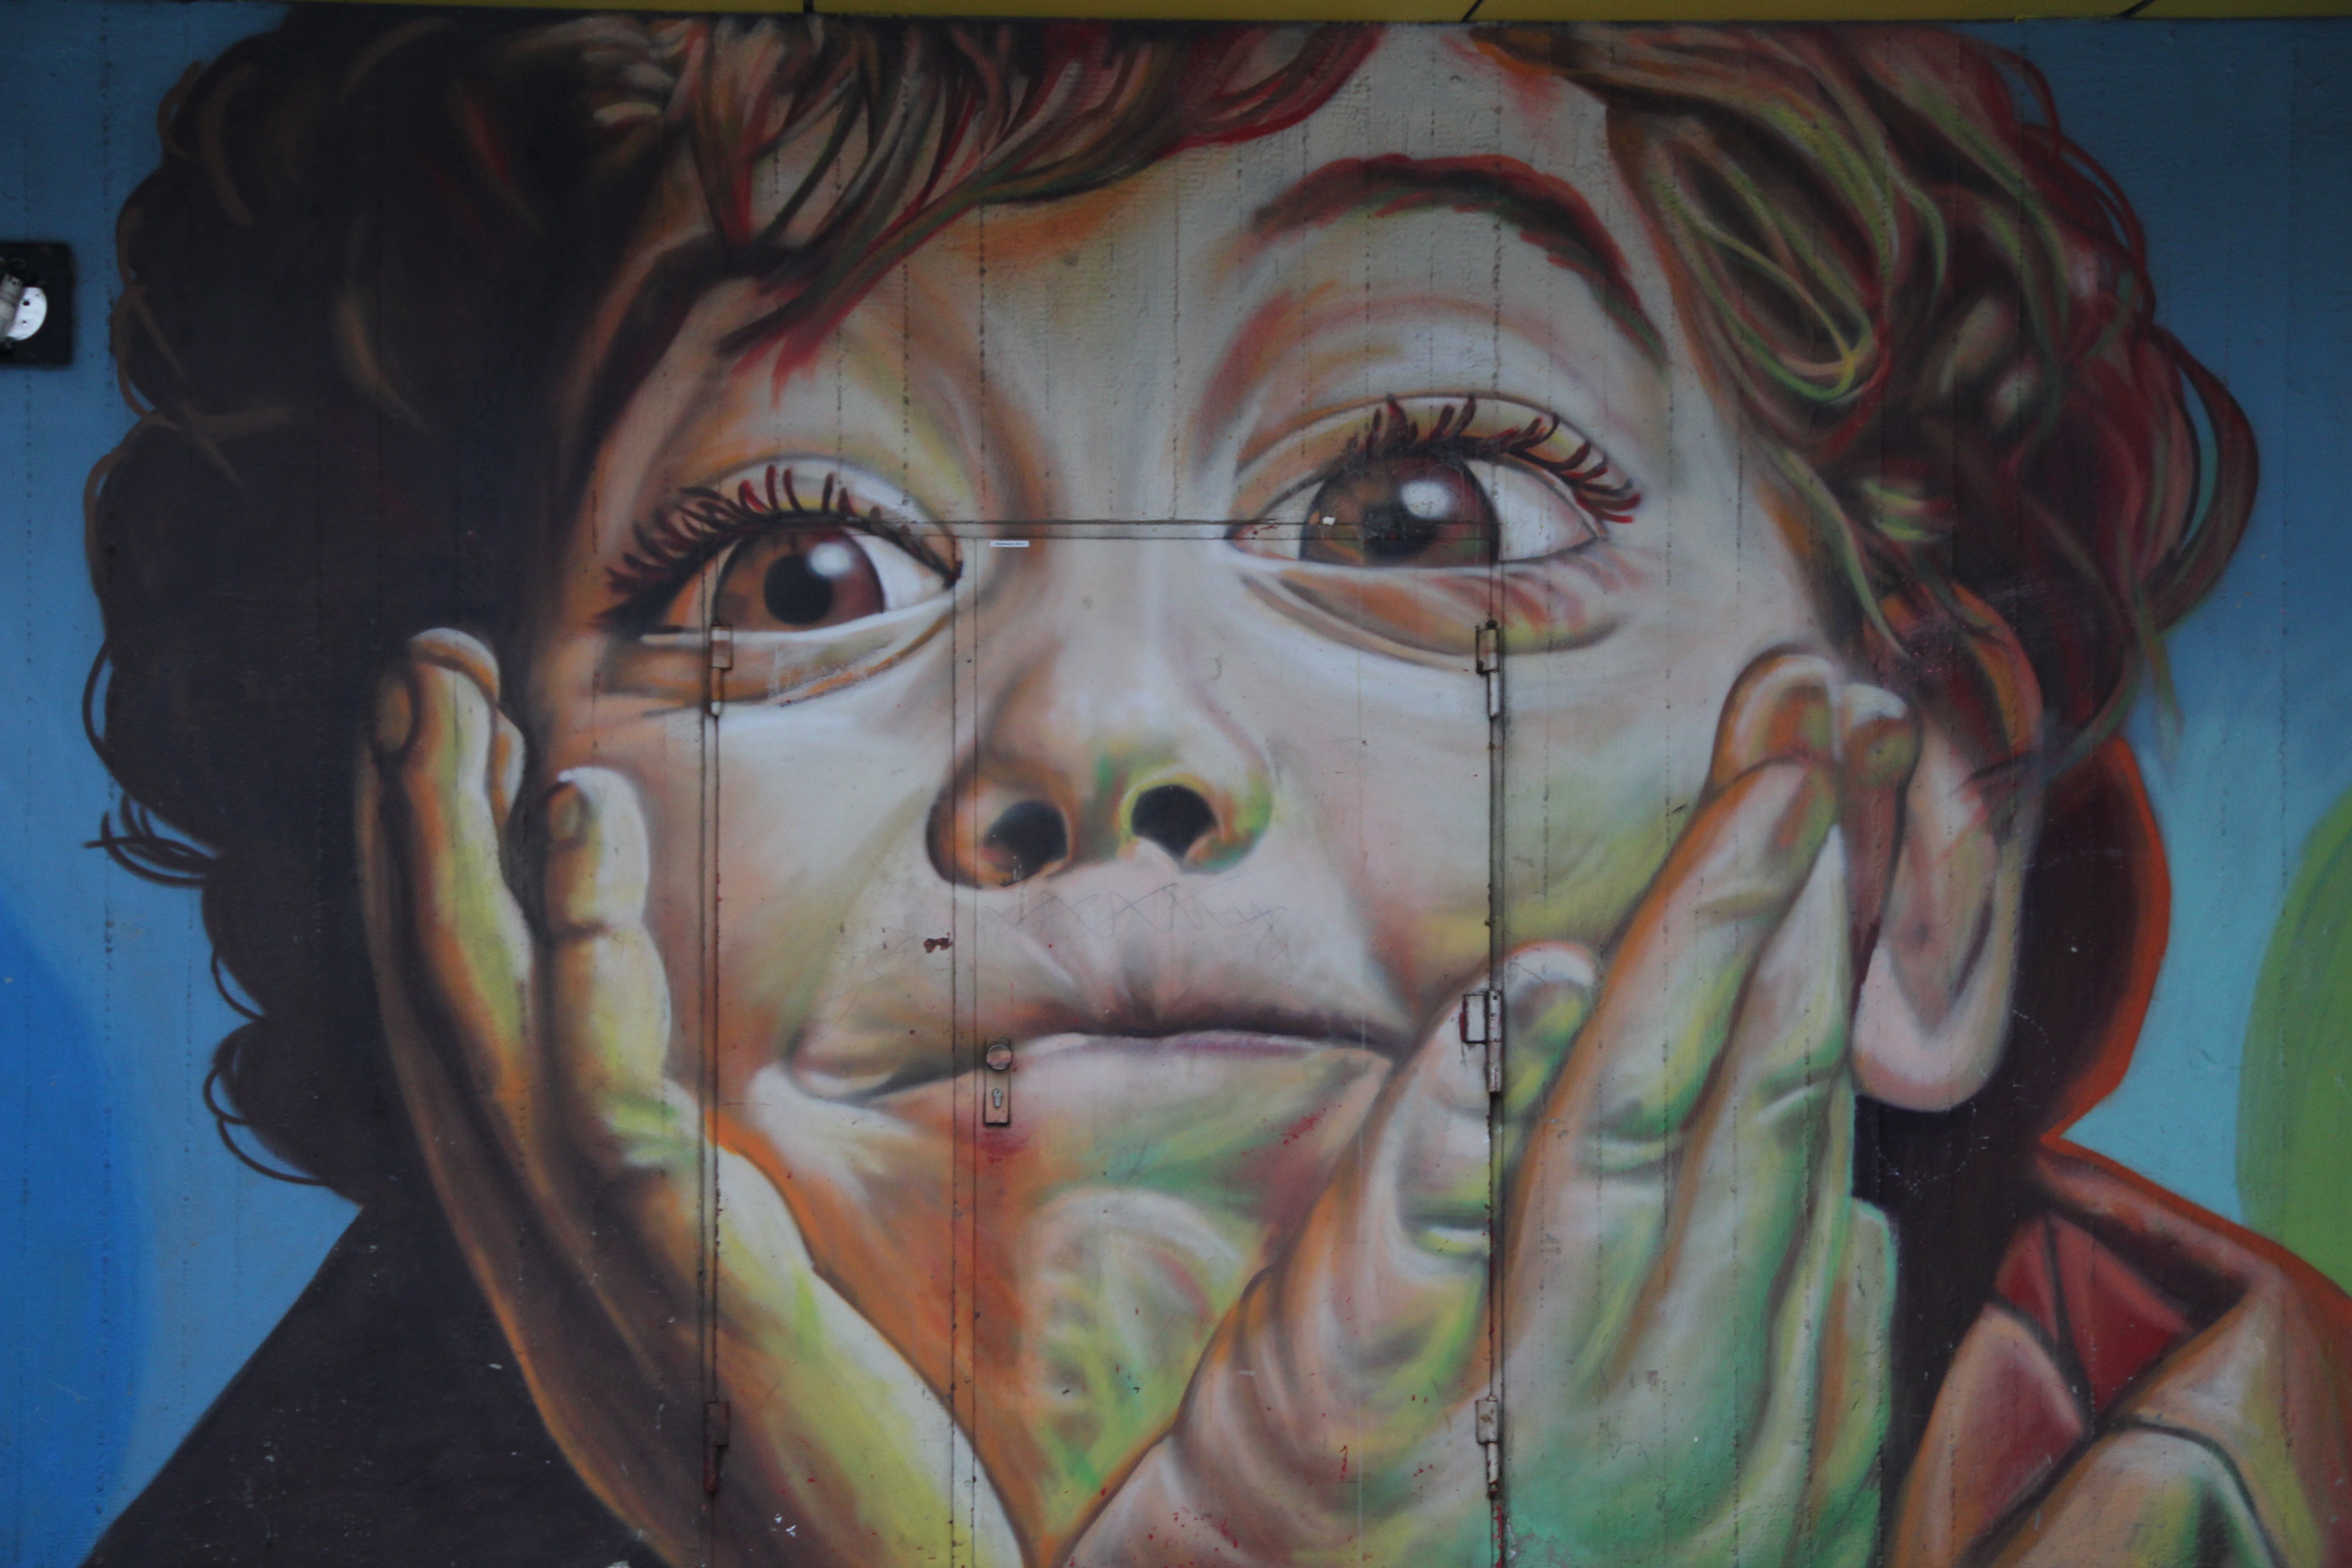
boy, portrait, color, graffiti, painting, face, art, sketch, drawing, illustration, head, modern art, hauswand, acrylic paint